Les McKeown

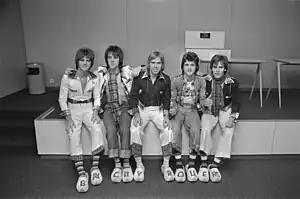
Bay City Rollers in 1976, with McKeown second from the right

McKeown joined the Bay City Rollers in November 1973, replacing founding lead singer Gordon "Nobby" Clark. He was initially reluctant to join the group, later stating in his memoir that it was not "high on my list of bands I'd have wanted to join". The band only achieved national, and then international, popularity after McKeown joined. That said, the locally well-known band, with a recording contract with a minor label, was already established and the newly recruited singer, in his autobiography, maintains that there always was a chasm between him and the rest of the band, despite the fact they were of, more or less, the same age and shared similar backgrounds. The rest of the band members were all from Craigmillar/Liberton, suburbs of similar character to Broomhouse, but near to the southern border of the city, and as the subtitle of his autobiography suggests, McKeown had no pretension to be a rock musician/artist unlike some members of the band.